List of Arsenal F.C. managers

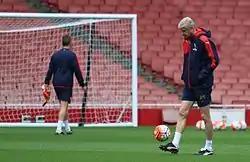
Arsène Wenger kicking a football during an Arsenal training session

When Mee resigned at the end of 1975–76, the board opted for Terry Neill as their next manager. He arrived after guiding Tottenham Hotspur to a ninth-place finish, but his association with Arsenal's local rivals created animosity between himself and the club's fans. Neill led Arsenal to three FA Cup finals between 1978 and 1980, succeeding in the "five-minute final" of 1979. He took them to the 1980 Cup Winners' Cup Final, which they lost in a penalty-shootout to Spanish team Valencia. Poor league form and a surprise exit in the League Cup to Walsall led to Neill's dismissal midway through 1983–84. Don Howe was promoted as manager, initially in a caretaker capacity. Though his three years brought no major silverware, he was responsible for giving debuts to several players such as Tony Adams and David Rocastle, who served the club well during the late 1980s.